Shabana (film)

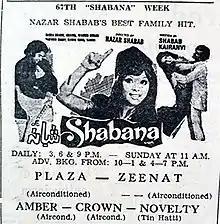
Film poster of "Shabana"

Shabana is a 1976 Pakistani Urdu language romantic drama film produced by A. Hameed and directed by "Nazar Shabab". The film stars Babra Sharif, Waheed Murad and Shahid.